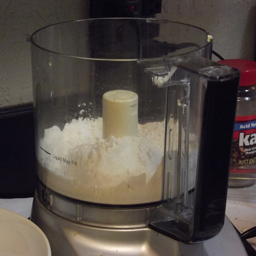
A food processor filled with flour on a kitchen counter.
A food processor with white flour in it and no top on the appliance.
A food processor has a small amount of flour in it.
Some flour is inside of a food processor.
A blender is a quarter full with white flour.